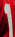
Number: 1